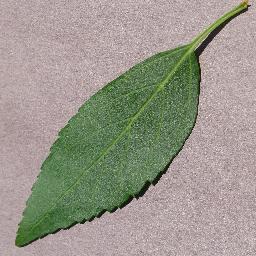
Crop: cherry
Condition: (including_sour)_healthy